Hurricane Camille

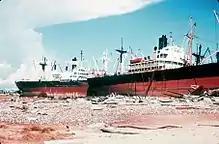
Ships beached in Gulfport, Mississippi.

In Mississippi, Camille was significantly worse than Hurricane Betsy. Electricity went out during Camille's approach to the Mississippi coastline. United States Highway 90 flooded as a large storm surge overtopped seawalls, leaving a barge along the highway in Gulfport. Fires consumed coastal communities, with the exceptions of Bay St. Louis and Waveland. Camille destroyed the antebellum Trinity Episcopal church in Pass Christian, taking 15 lives. The Dixie White House, where President Woodrow Wilson and his family once stayed, was badly damaged. The highest rainfall total recorded was at the Mississippi Test Facility. Mississippi received the worst of the damage. Upon making landfall, Camille produced a storm surge. Along Mississippi's entire shore and for some three to four blocks inland, the destruction was nearly complete. The worst-hit areas were Clermont Harbor, Lakeshore, Waveland, Bay St. Louis, Pass Christian, Long Beach, and the beachfront of Gulfport, Mississippi City, and Biloxi. One of Frank Lloyd Wright's waterfront houses for W. L. Fuller, in Pass Christian, was completely destroyed.